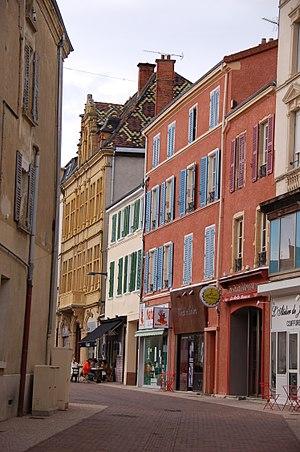
Roanne est une commune française située dans le département de la Loire, en région Auvergne-Rhône-Alpes.